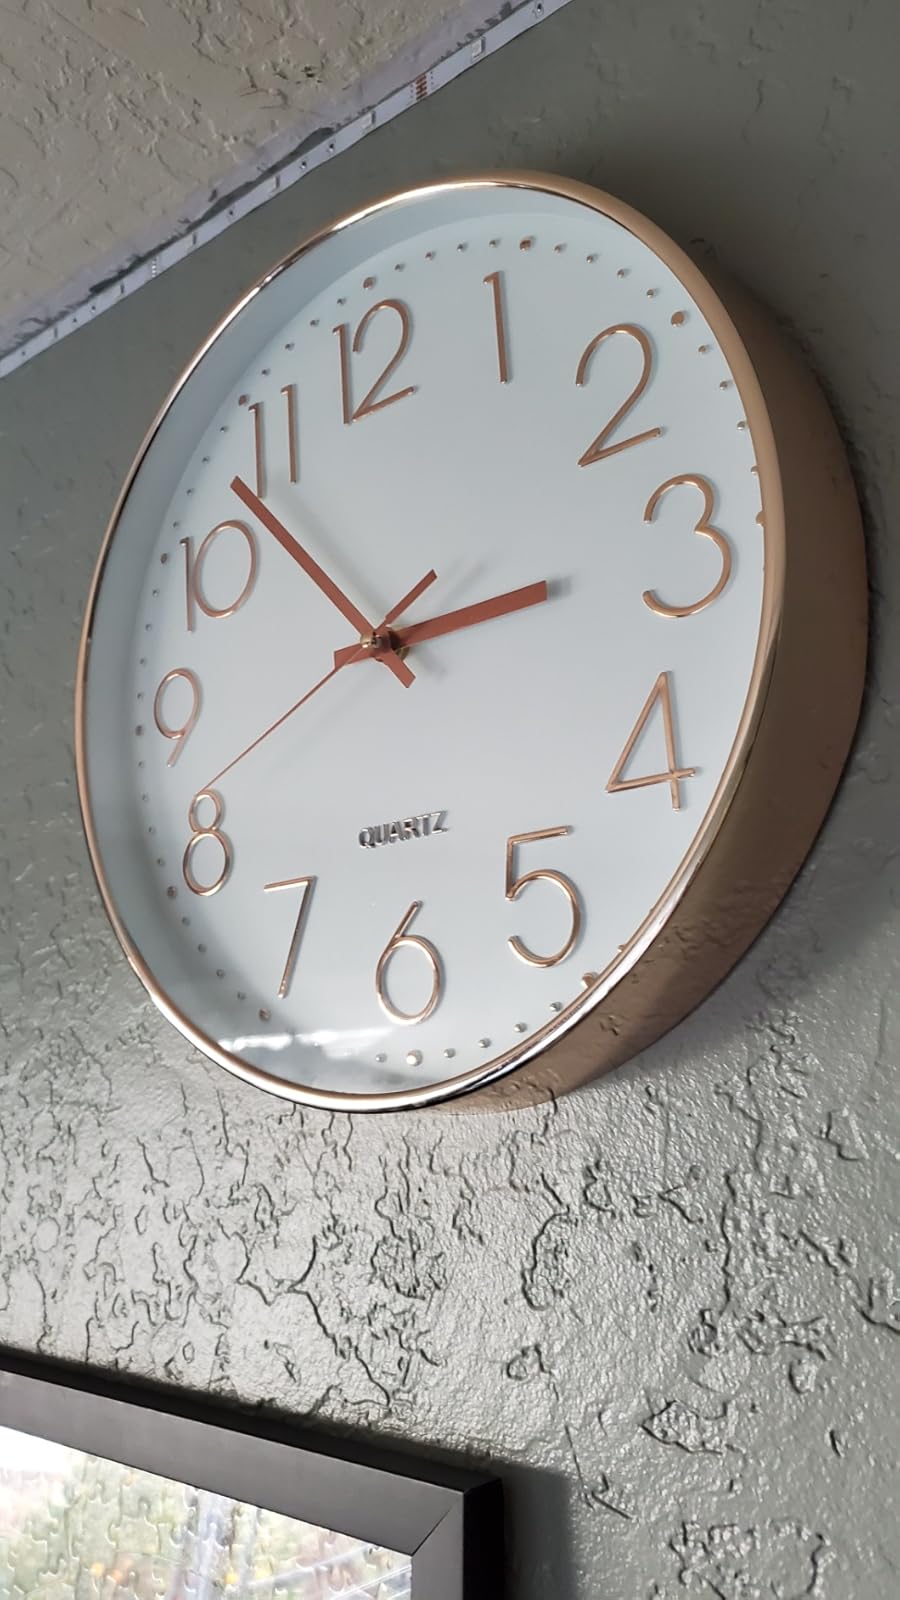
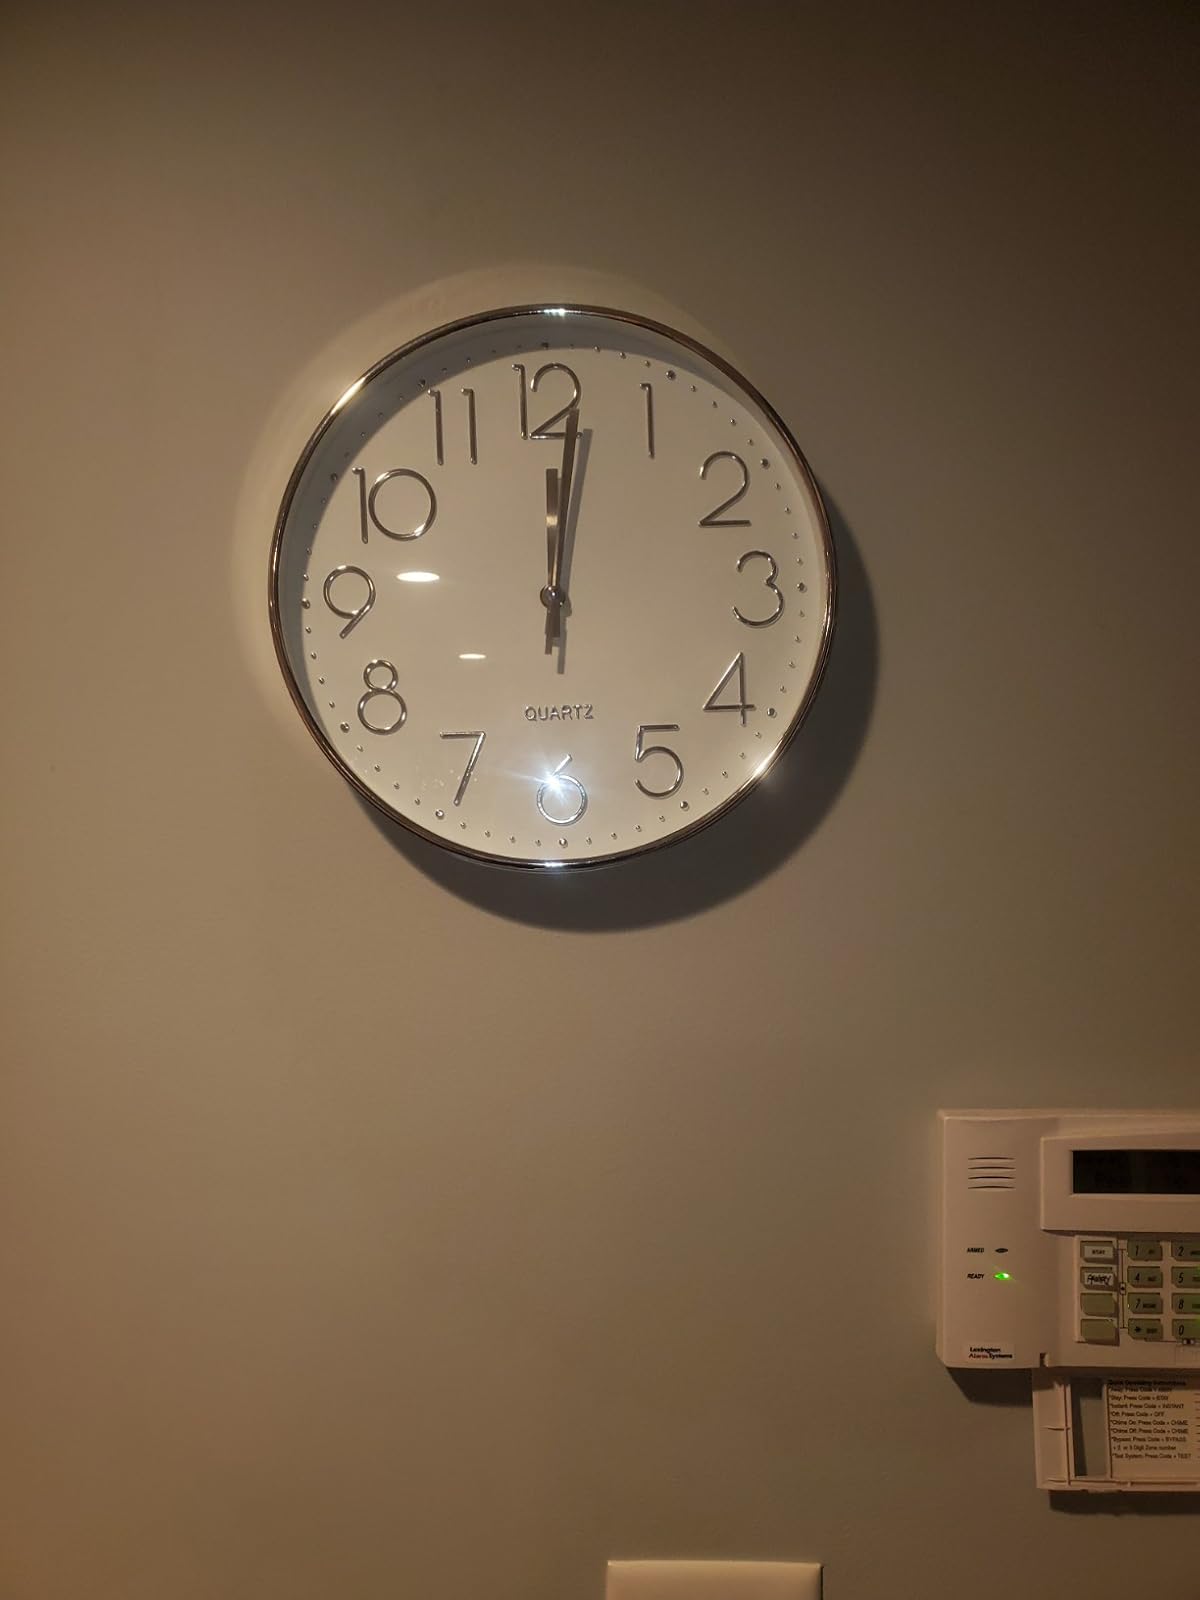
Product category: clock
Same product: no